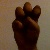
The image shows a hand gesture representing the letter 'E' in Indian Sign Language.